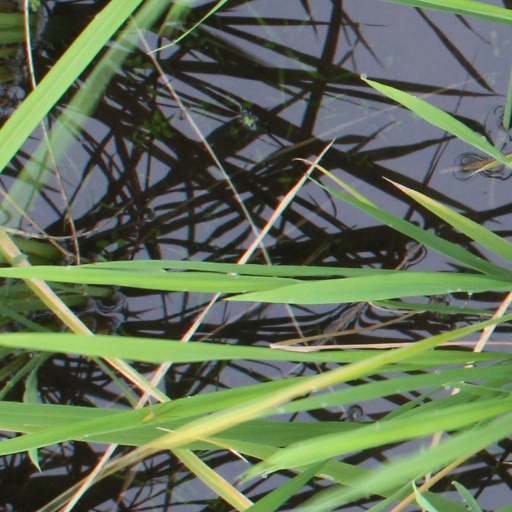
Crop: rice